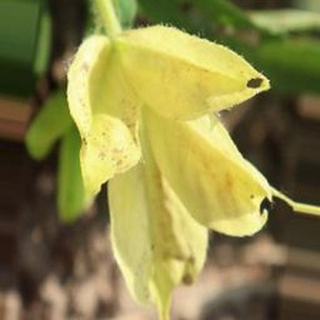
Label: groundnut_nutrition_deficiency